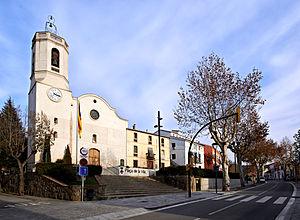
Vallgorguina est une commune de la province de Barcelone, en Catalogne, en Espagne, de la comarque du Vallès Oriental.